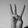
ASL letter: W